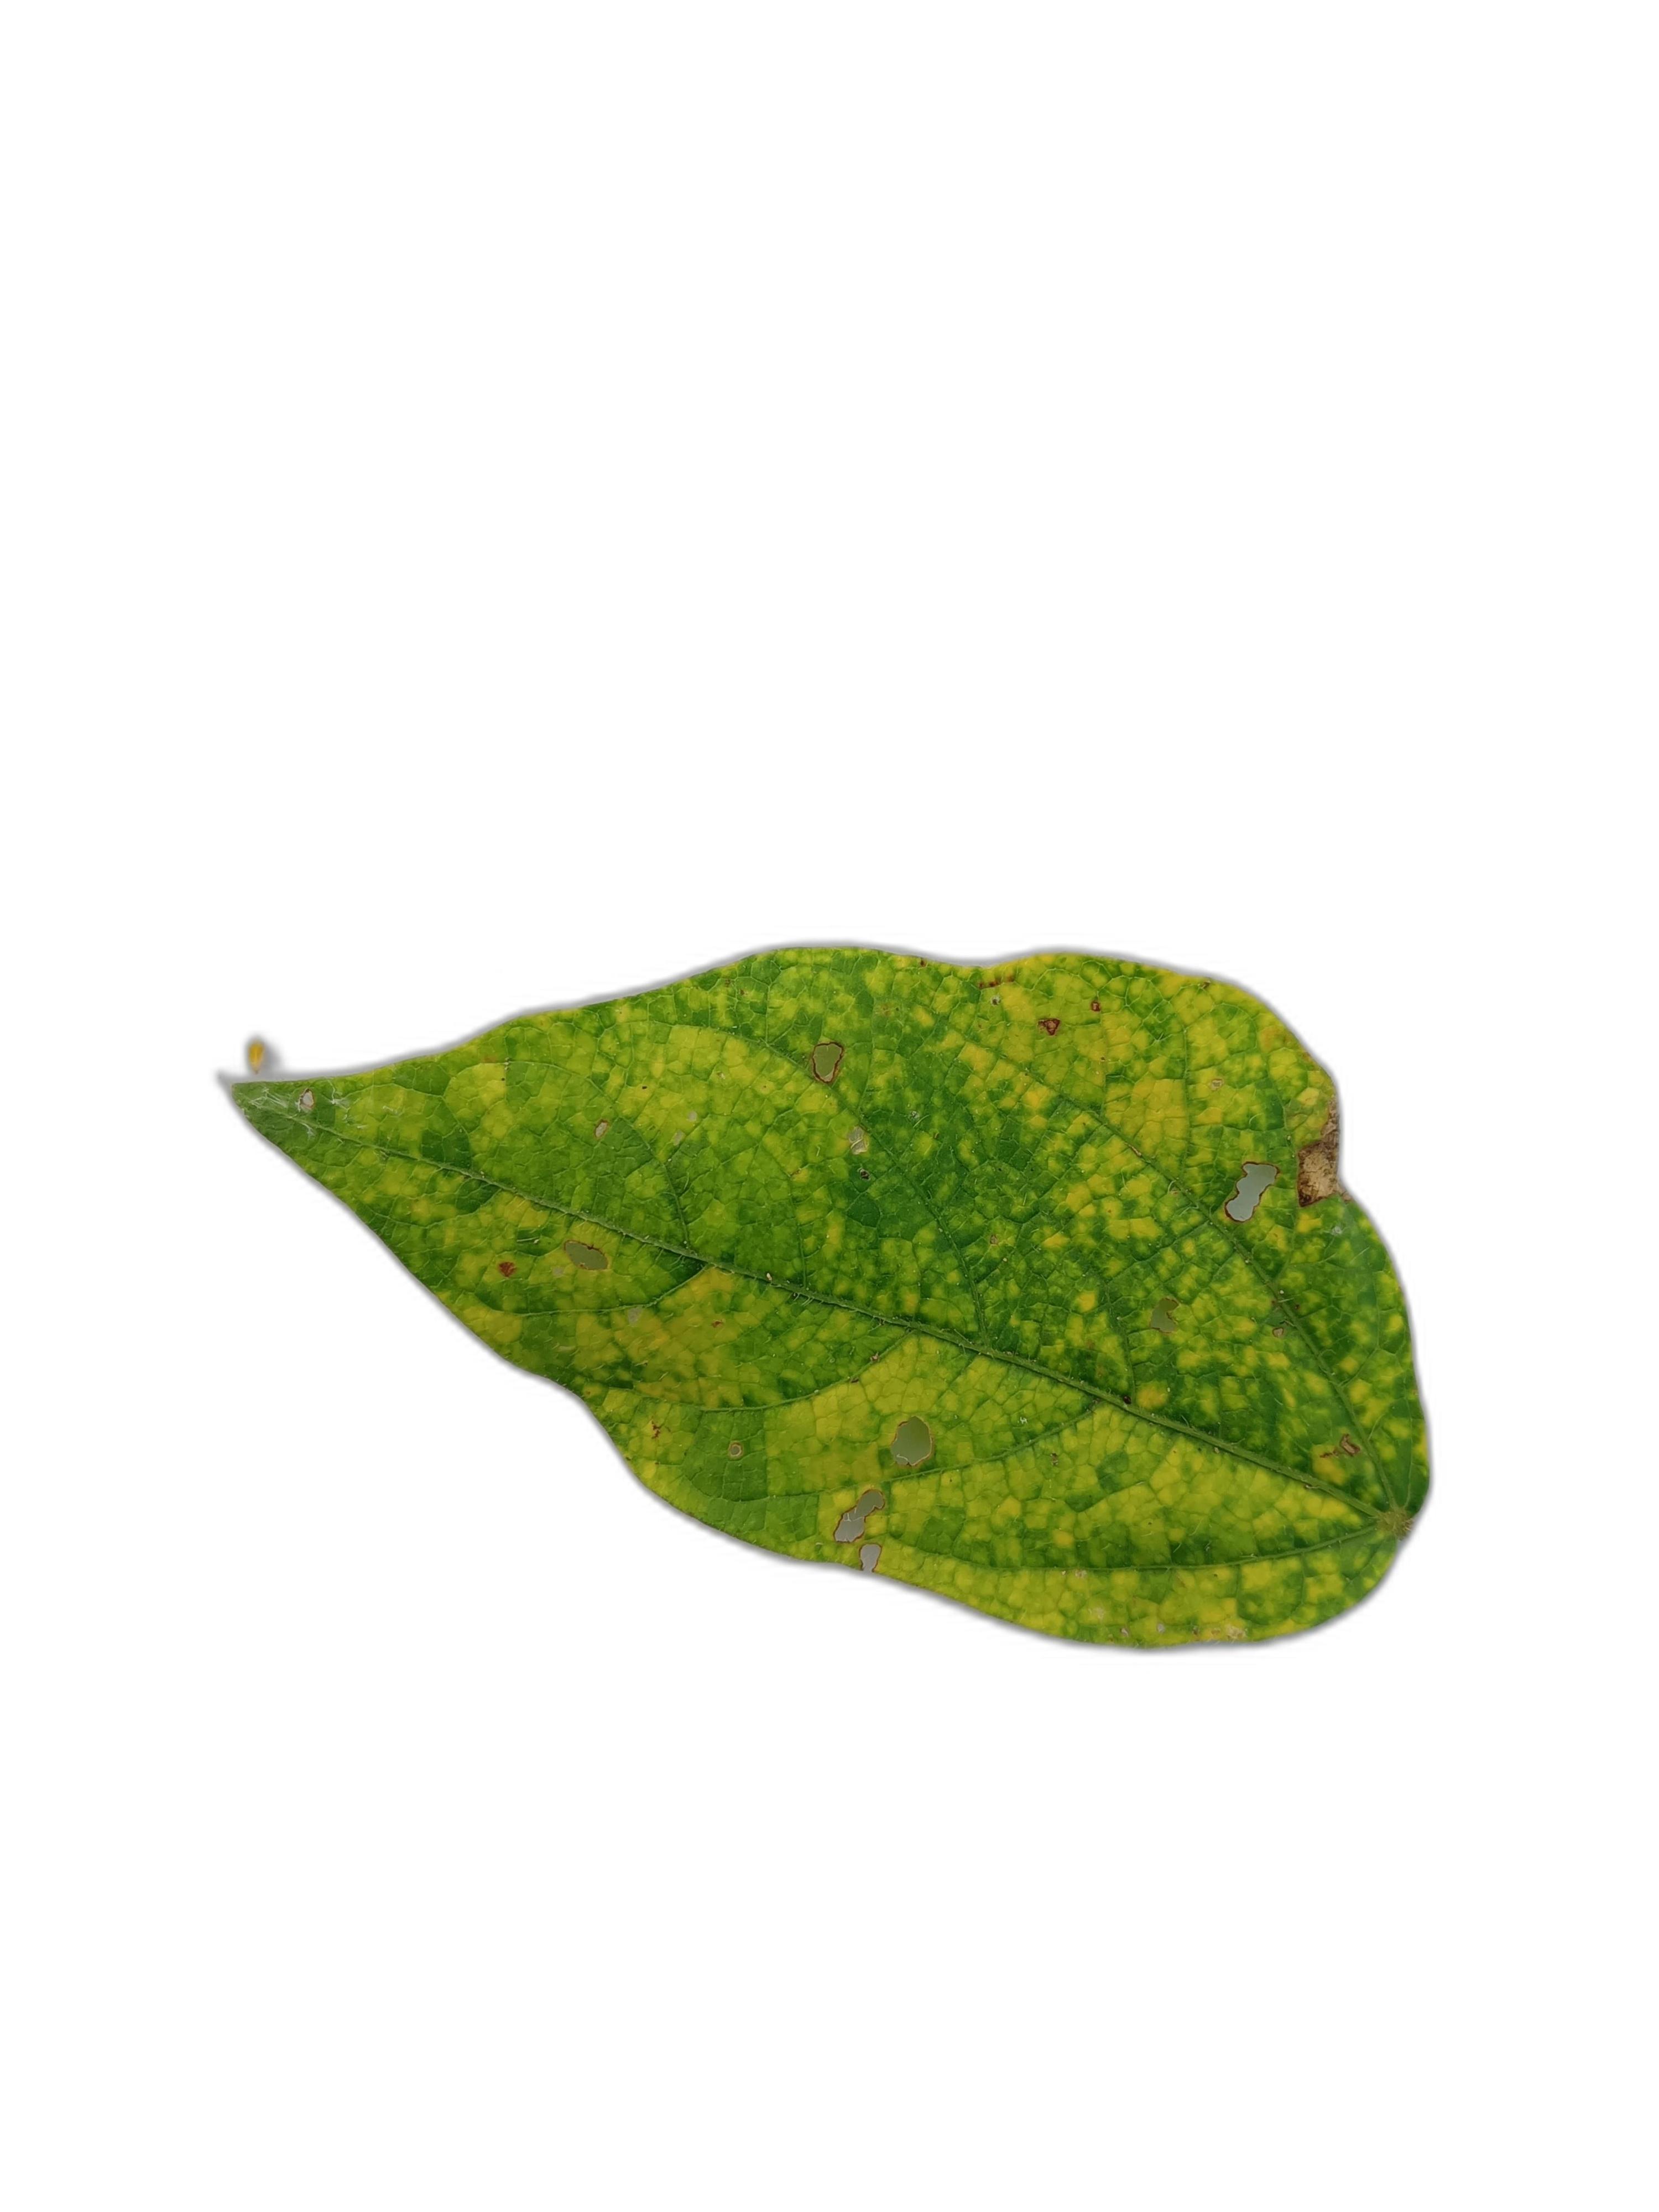
Label: Yellow Mosaic